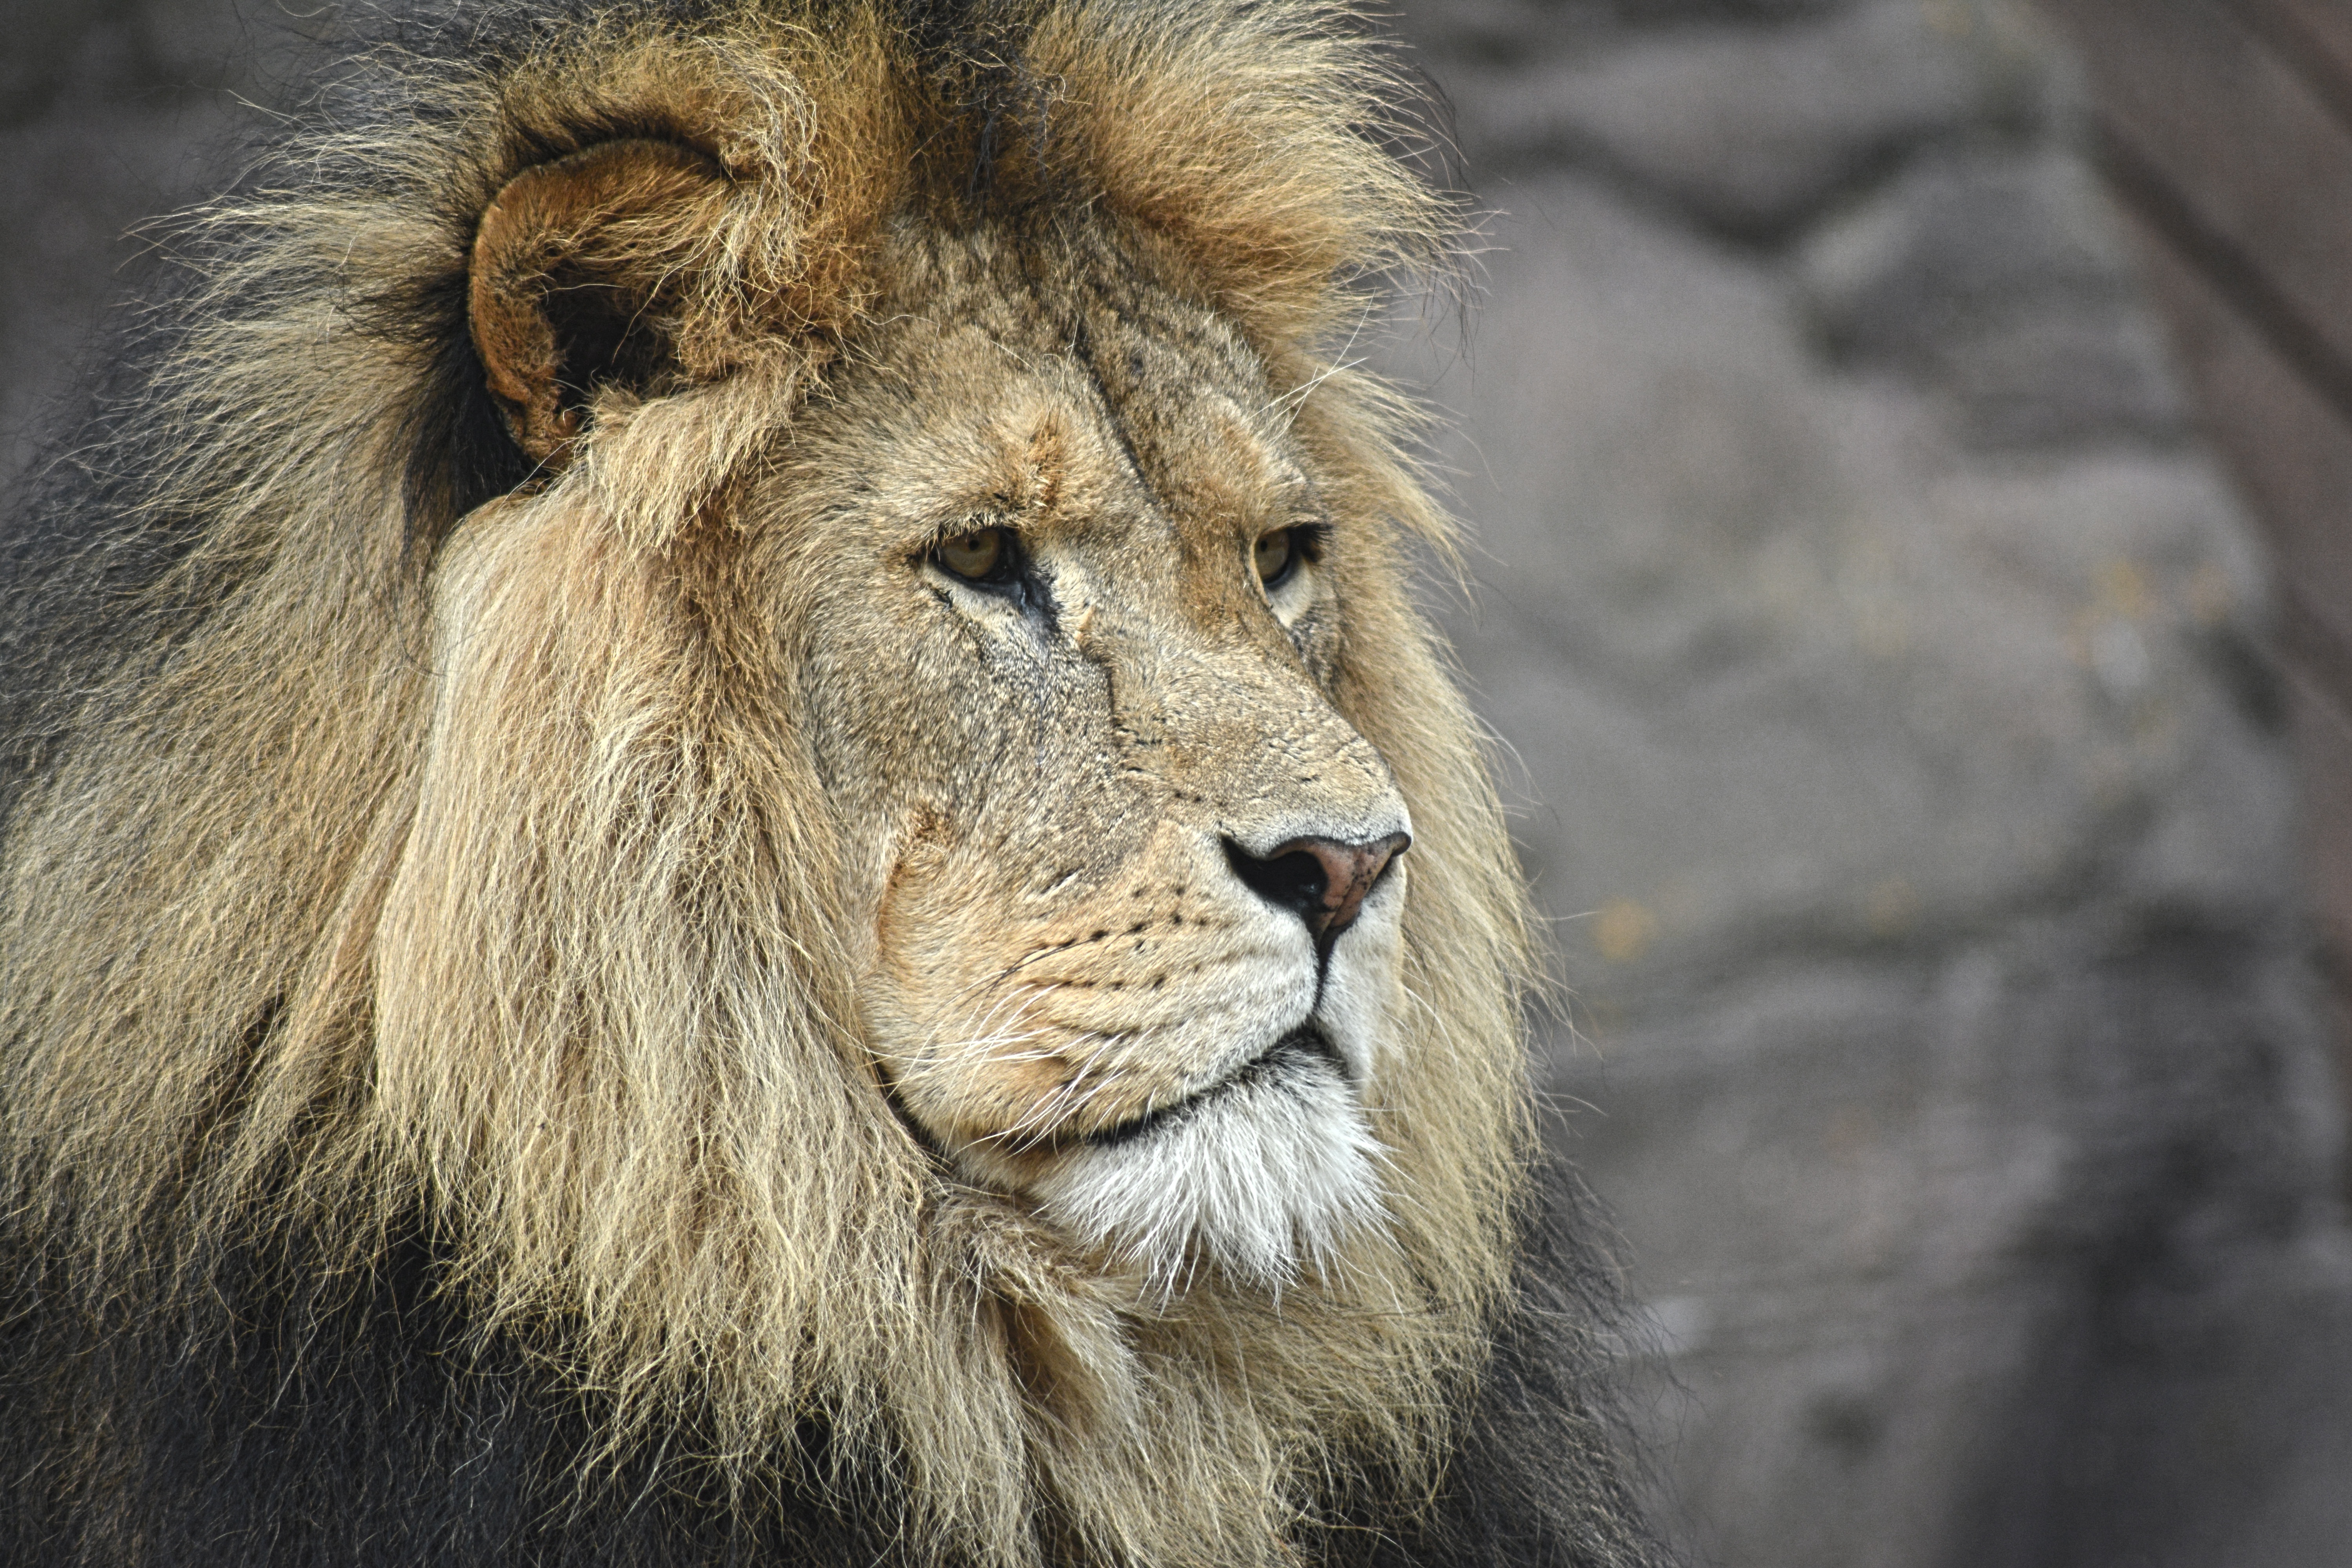
wildlife, wild, zoo, portrait, golden, cat, africa, mammal, mane, asia, predator, fauna, lion, majestic, close up, face, whiskers, king, head, vertebrate, creature, carnivore, safari, strength, leo, mighty, lion head, proud, felidae, panthera leo, big cats, felline, cat like mammal, masai lion